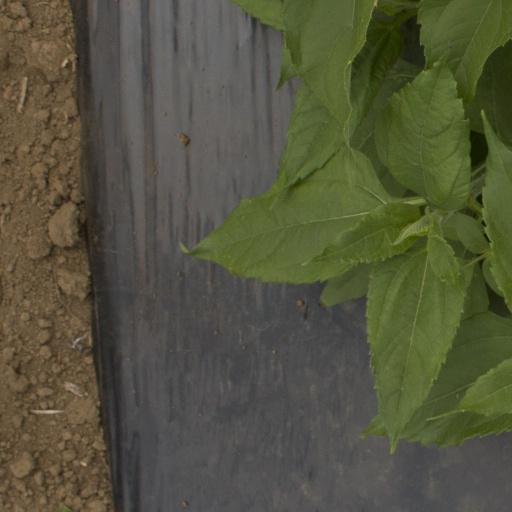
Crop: Jerusalem artichoke